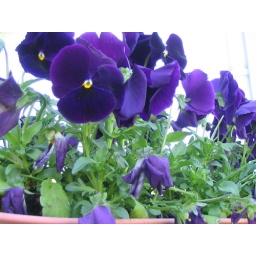
in my window box